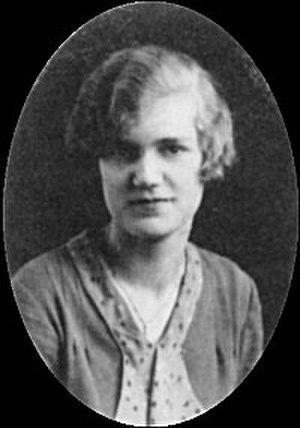
Ester Boserup, née Børgesen le 18 mai 1910 à Copenhague et morte le 24 septembre 1999, est une économiste danoise, diplômée de l'Université de Copenhague, où elle a également étudié la sociologie et l'économie agricole. Elle travaille dans plusieurs organisations internationales dont l'ONU, et est l'auteur de plusieurs ouvrages d'analyse économique très influents. Elle contribue également de façon notable au débat sur le thème des femmes dans le monde du travail, en traitant notamment de la division genrée du travail.